Nelson's band of brothers

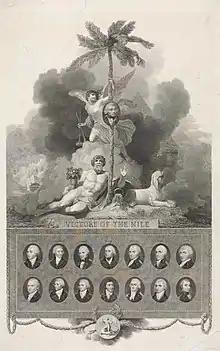
"Victors of the Nile" - Nelson and the 14 captains at the Nile are depicted in this 1803 engraving, Hardy was still a lieutenant at the time of the battle.

"Band of brothers" was a phrase used by Rear-Admiral Horatio Nelson to refer to the captains under his command just before and at the Battle of the Nile in 1798. The phrase, taken from Shakespeare's St Crispin's Day Speech of "Henry V", later came to be more generally applied to his relationship with the captains and men under his command, such as at the Battle of Trafalgar.